Endicott College

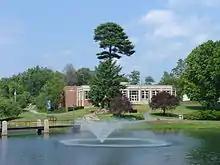
Diane M. Halle Library

The college campus is located on oceanfront property on the North Shore of Massachusetts Bay, in an area known as the Gold Coast.